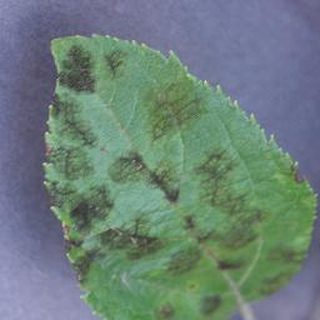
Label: apple_apple_scab